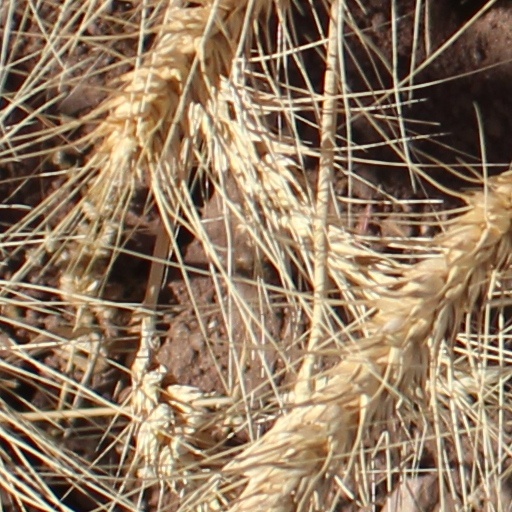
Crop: wheat